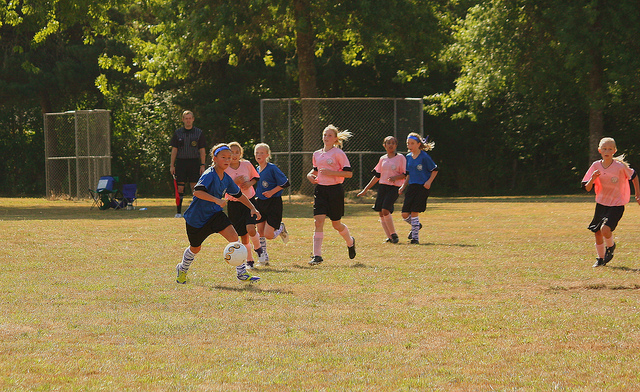
những cô gái đang chơi bóng đá ở ngoài trời